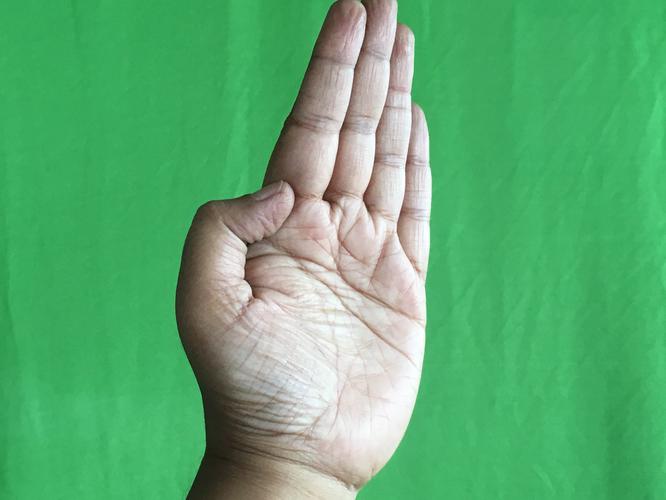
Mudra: Pathaka
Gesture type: single_hand